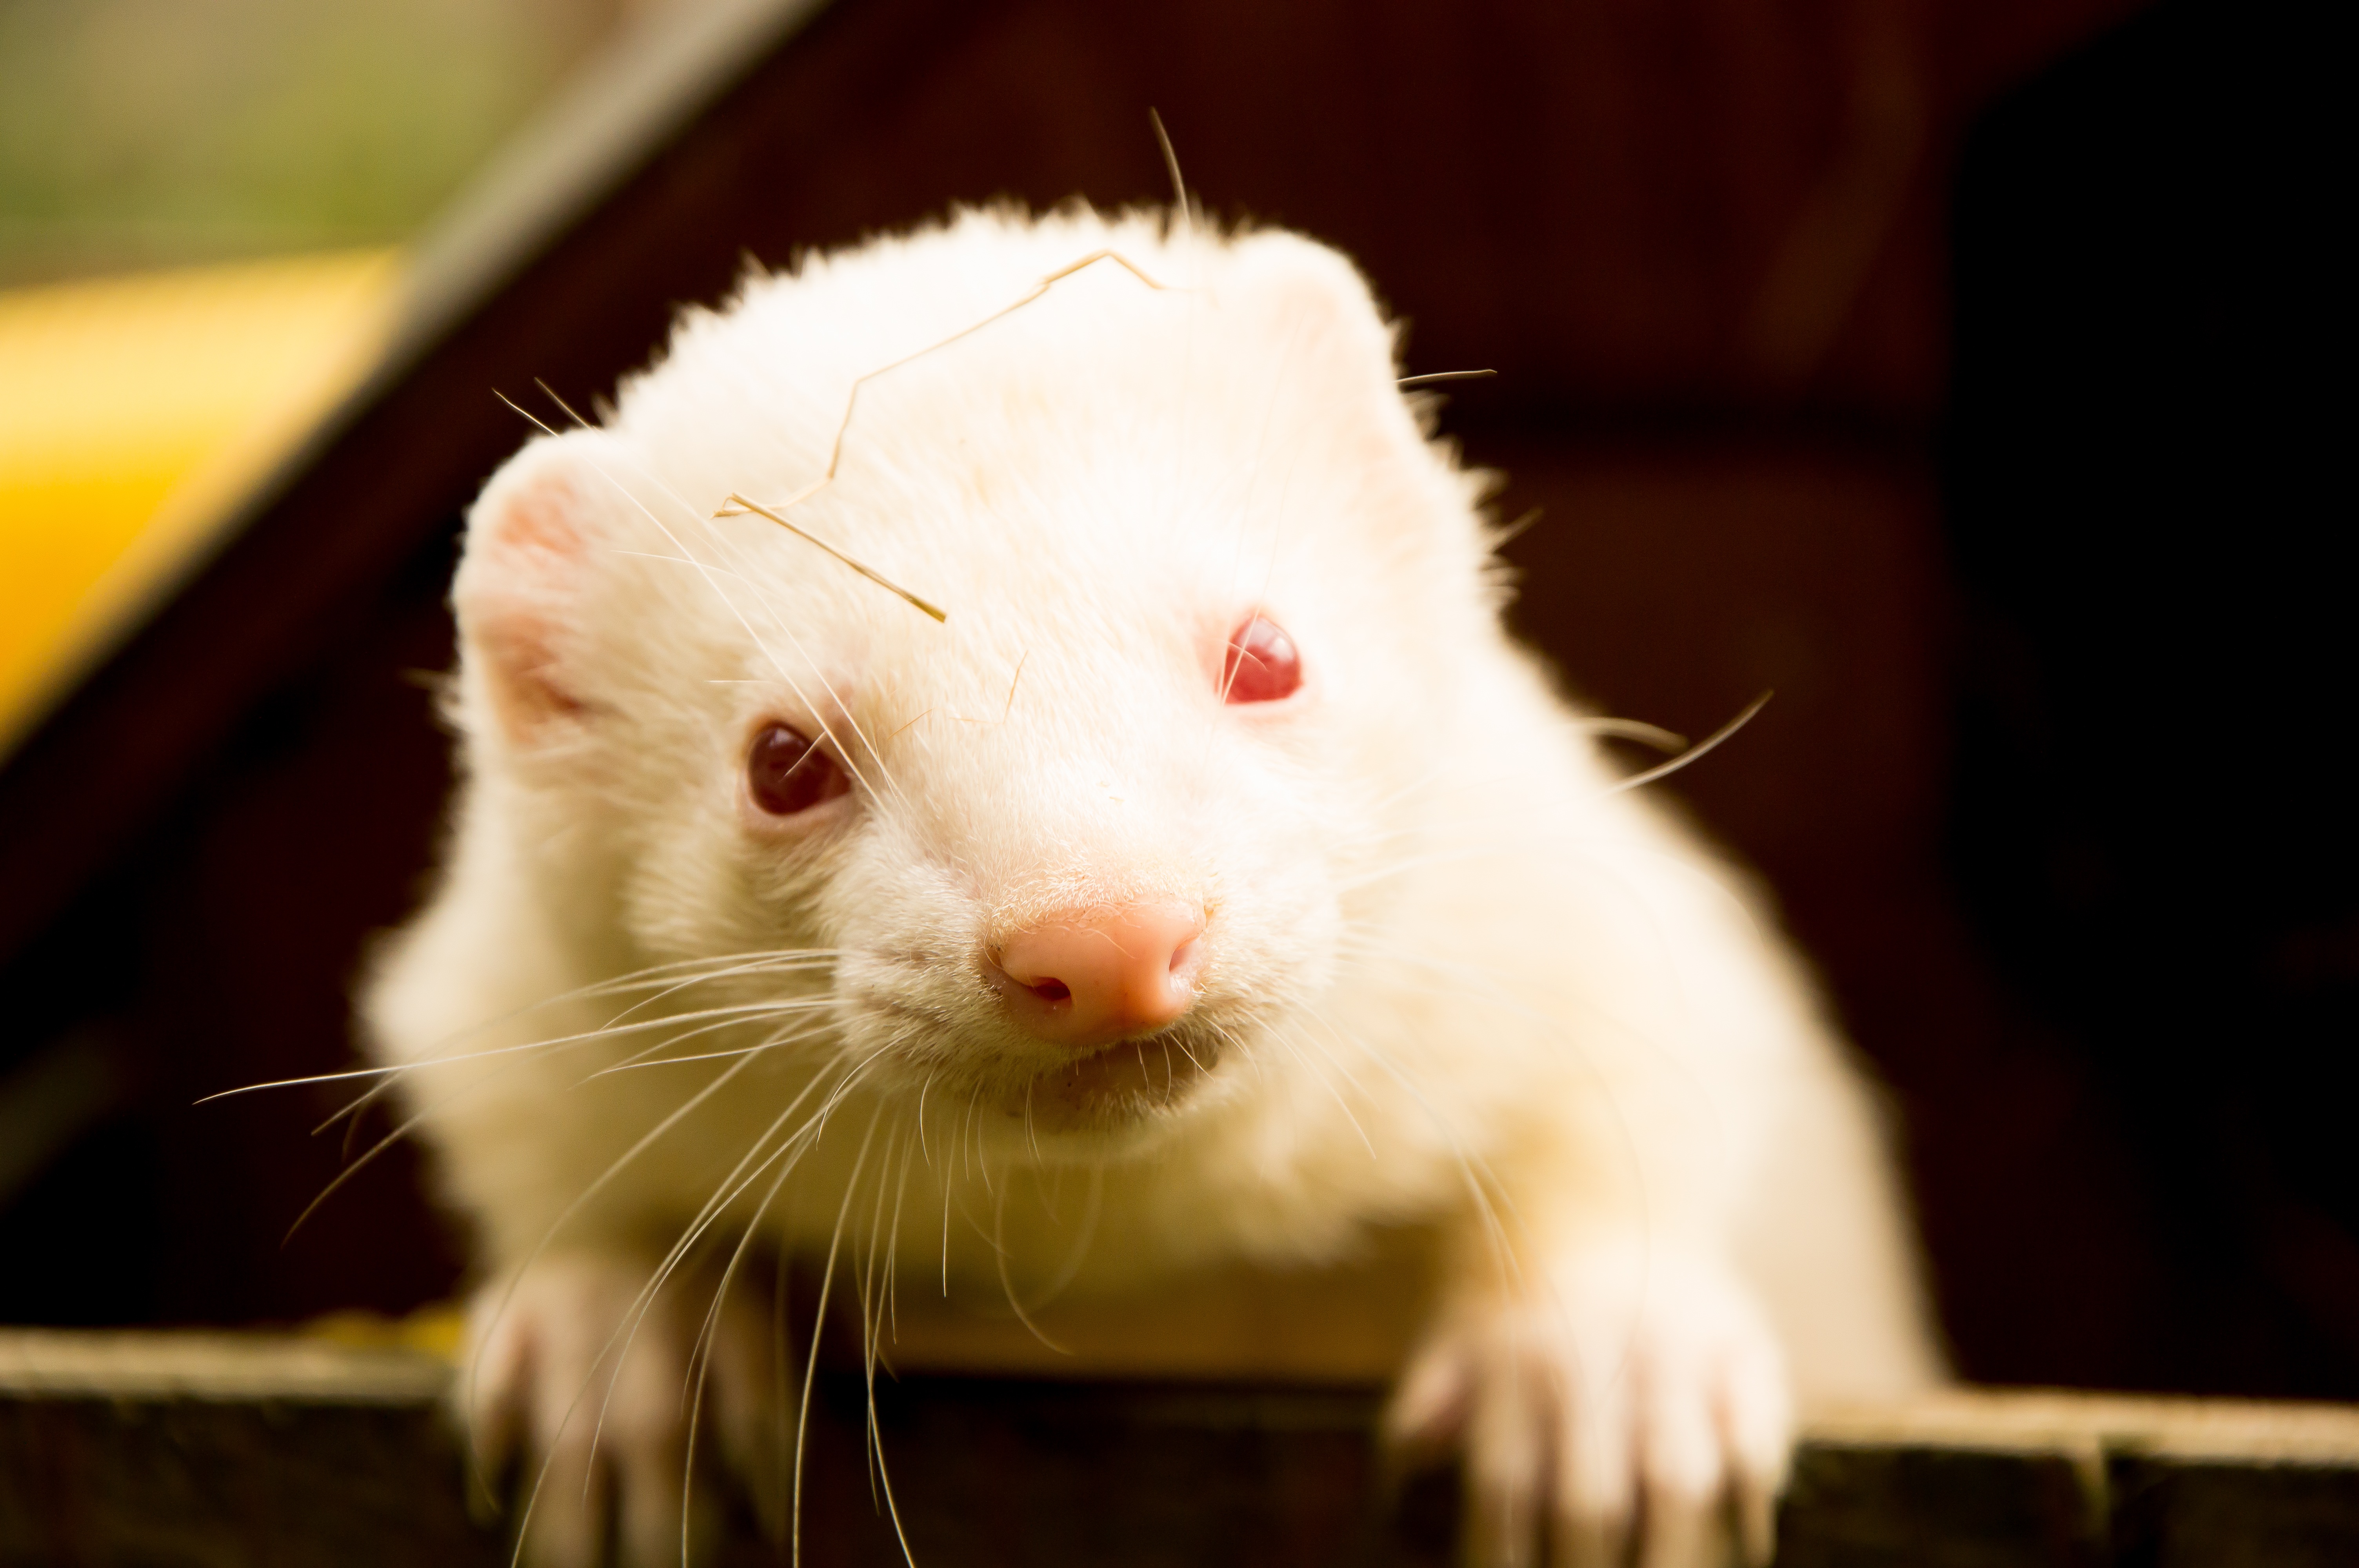
white, mouse, mammal, fauna, rat, whiskers, animals, ferret, vertebrate, animal welfare, weasel, mustelidae, muridae, mustelinae